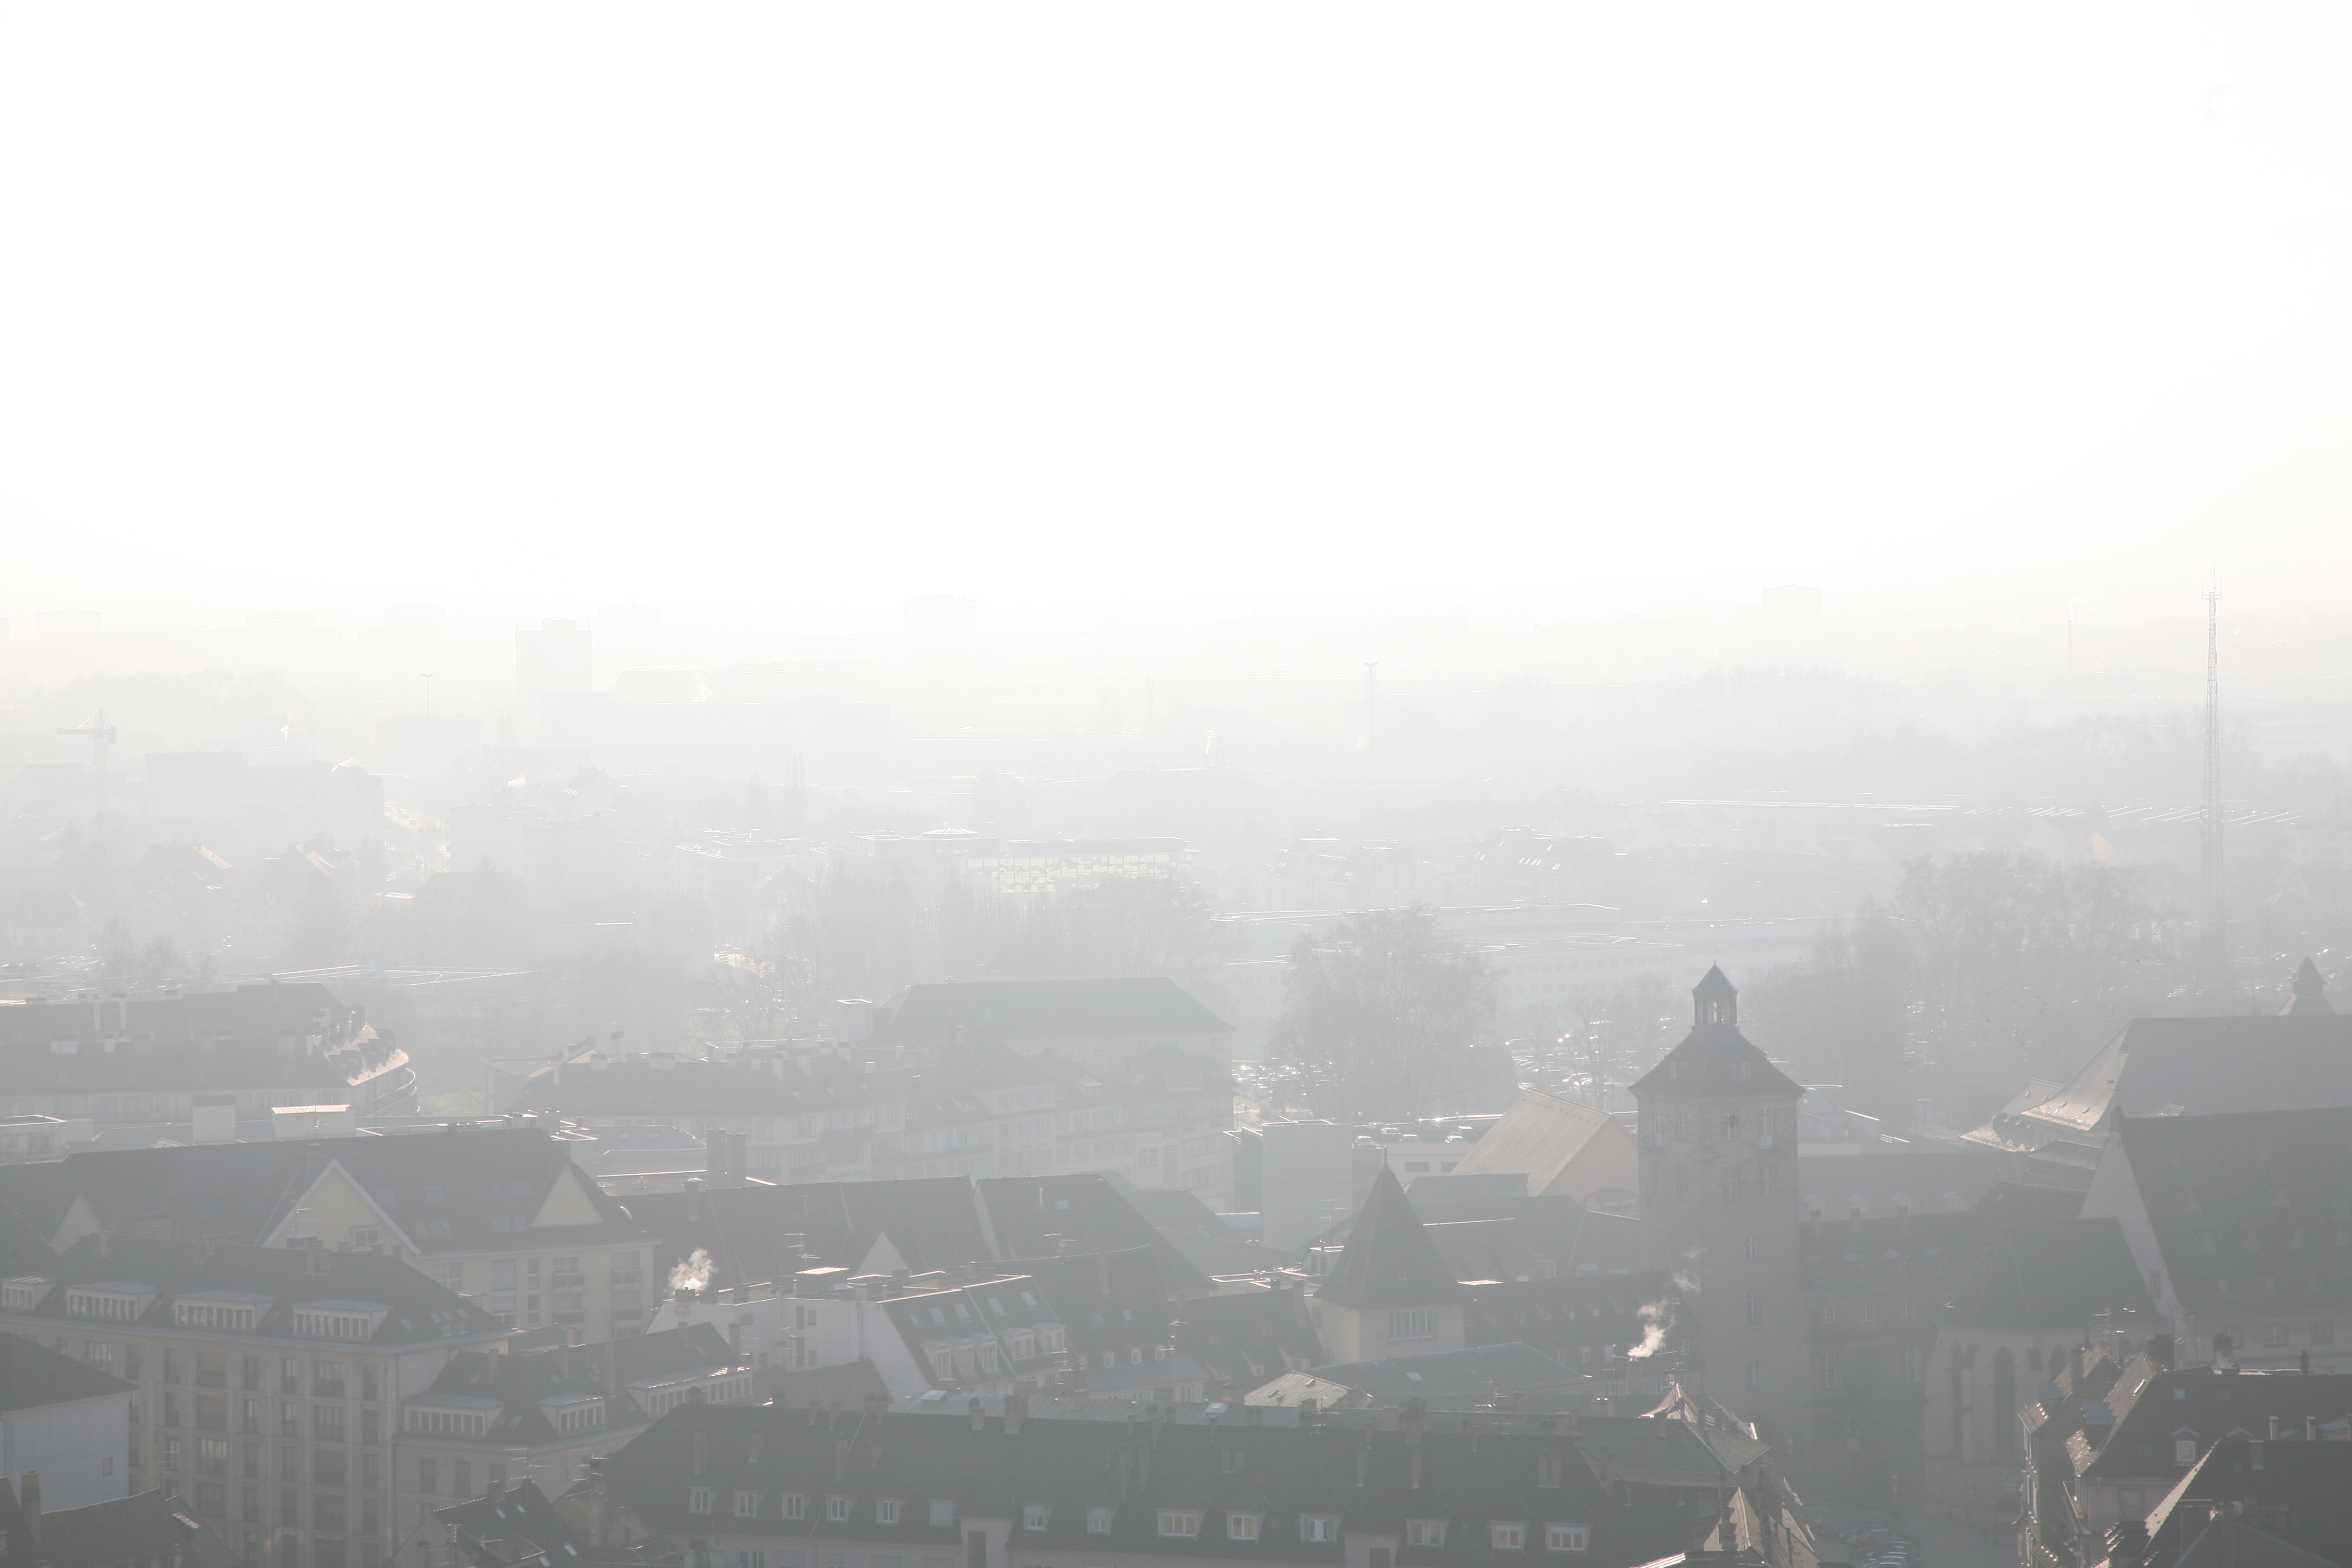
horizon, architecture, fog, mist, skyline, morning, panorama, weather, haze, strasbourg, alsace, parlementeurope, atmospheric phenomenon, atmosphere of earth